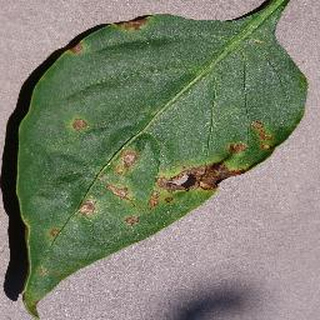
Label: bell_pepper_bacterial_spot